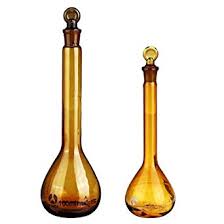
Waste category: glass